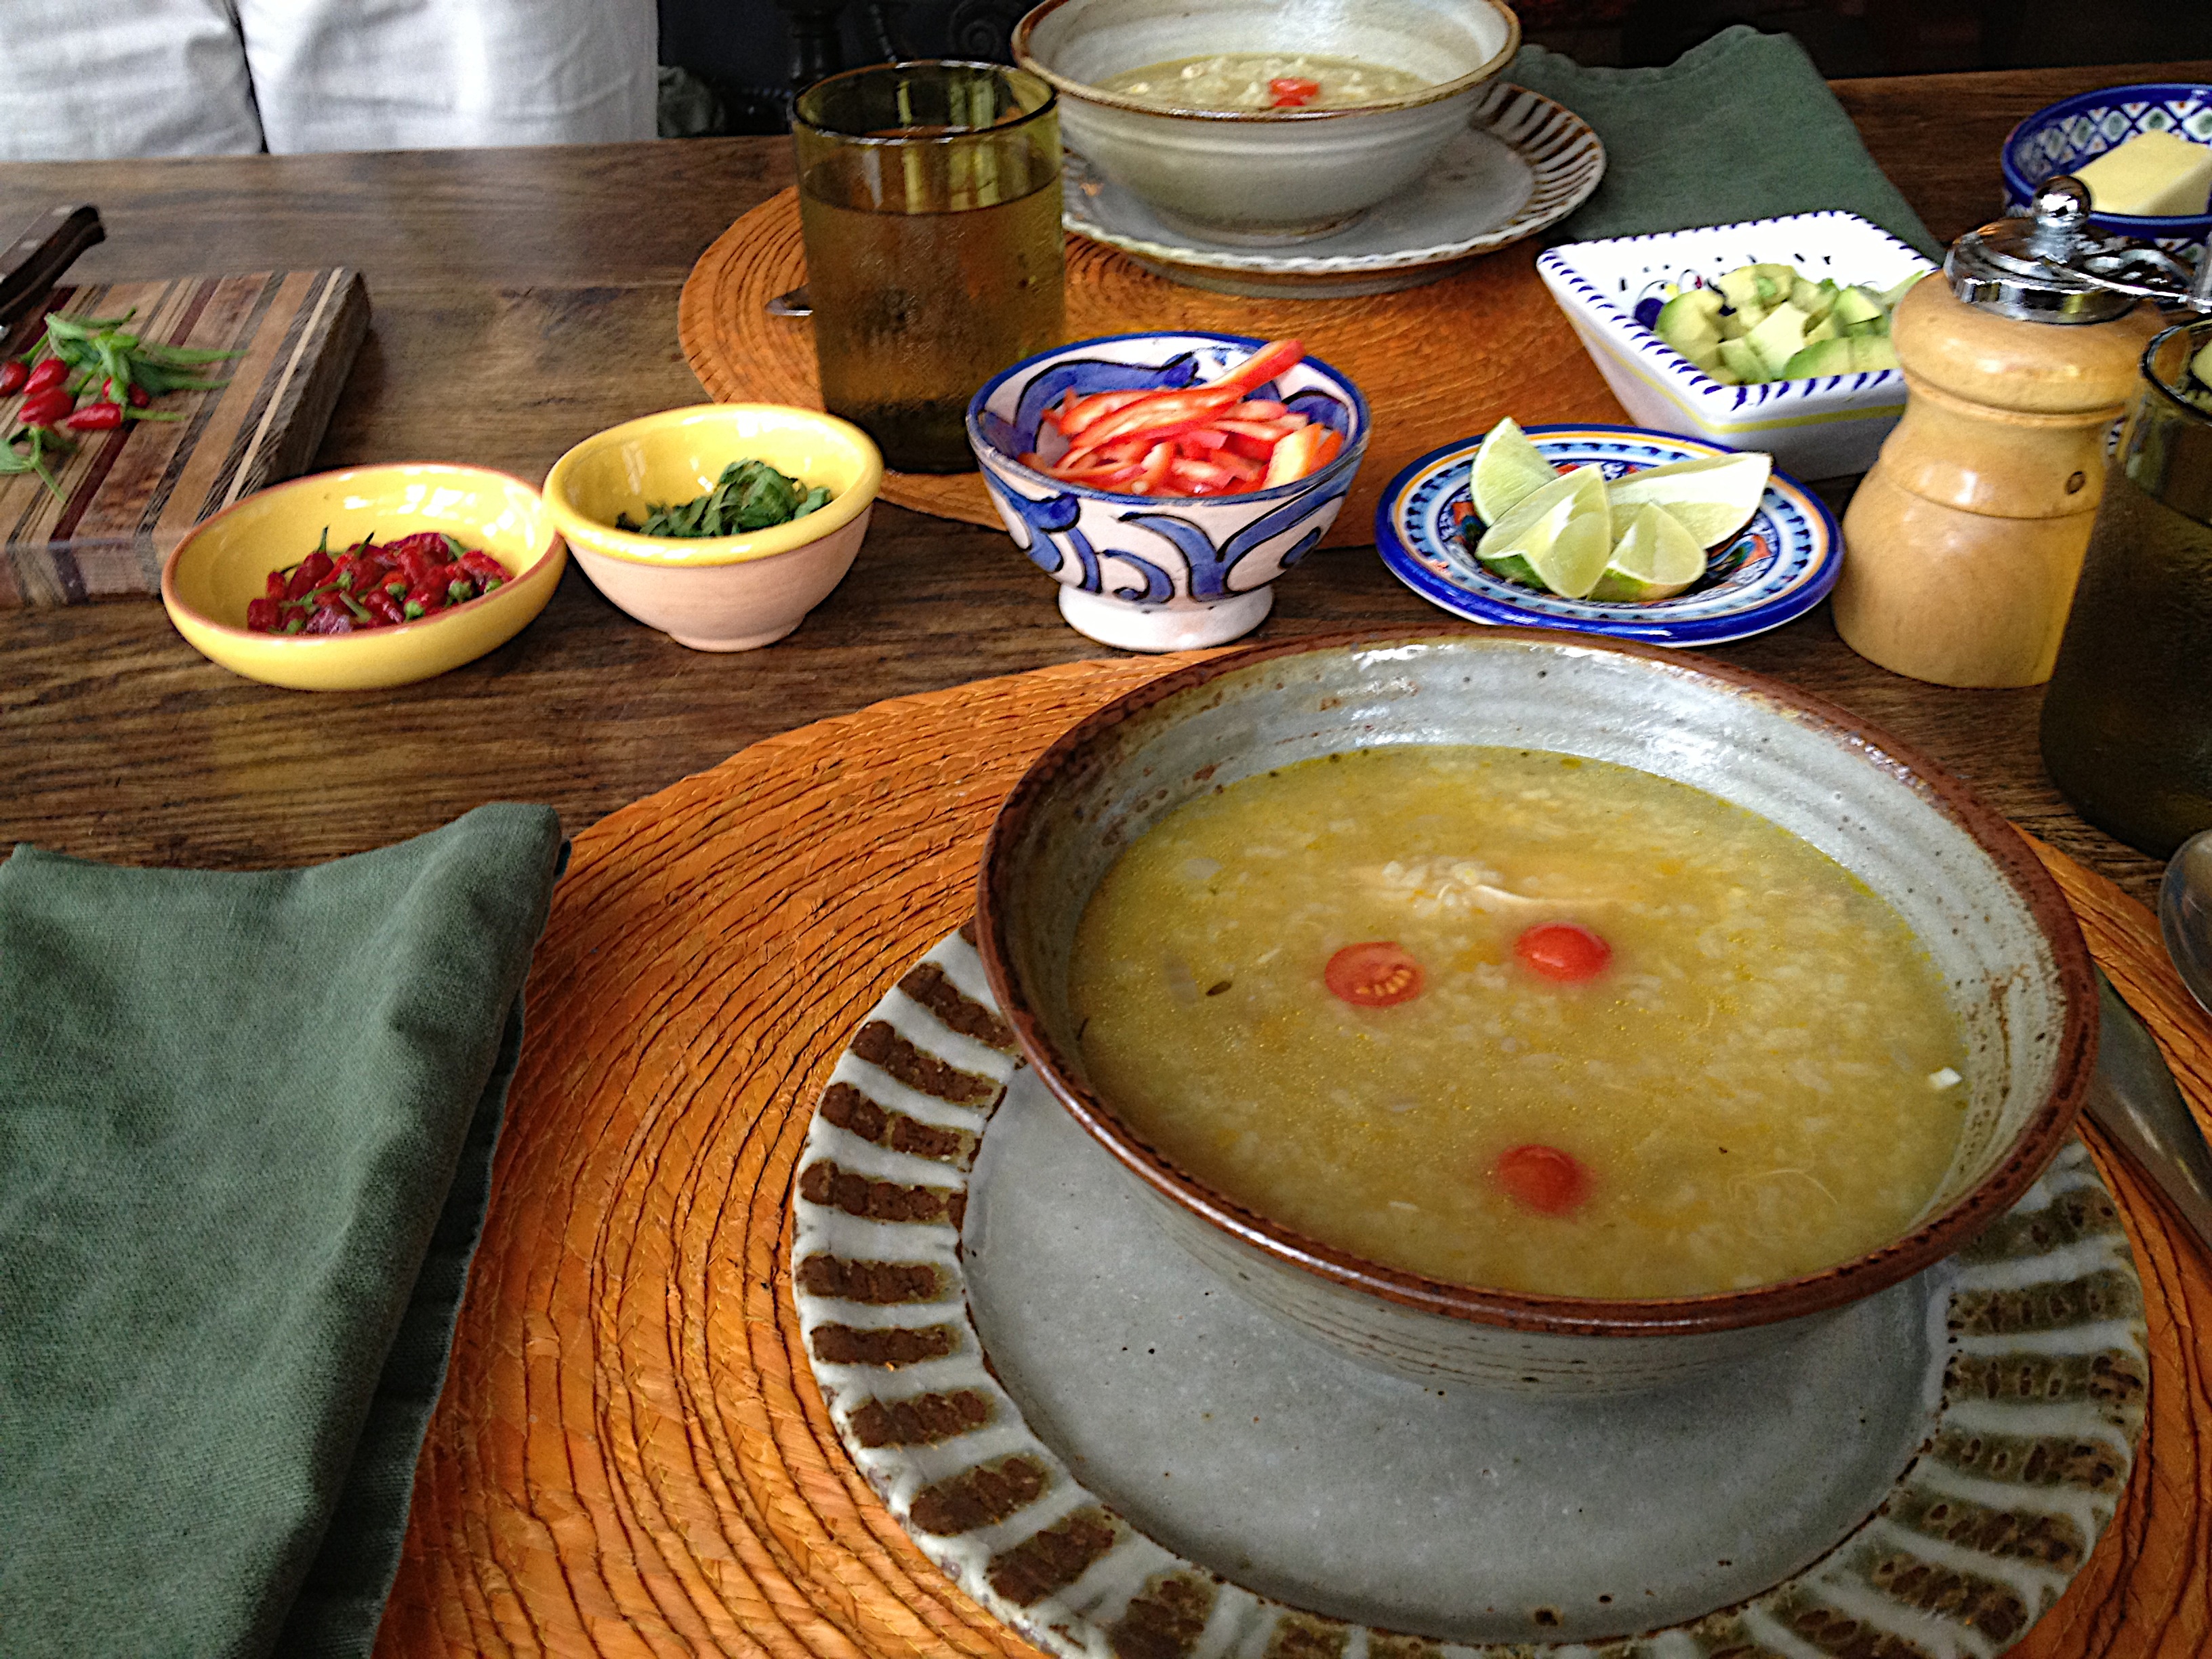
dish, meal, food, produce, breakfast, lunch, cuisine, soup, asian food, supper, chinese food